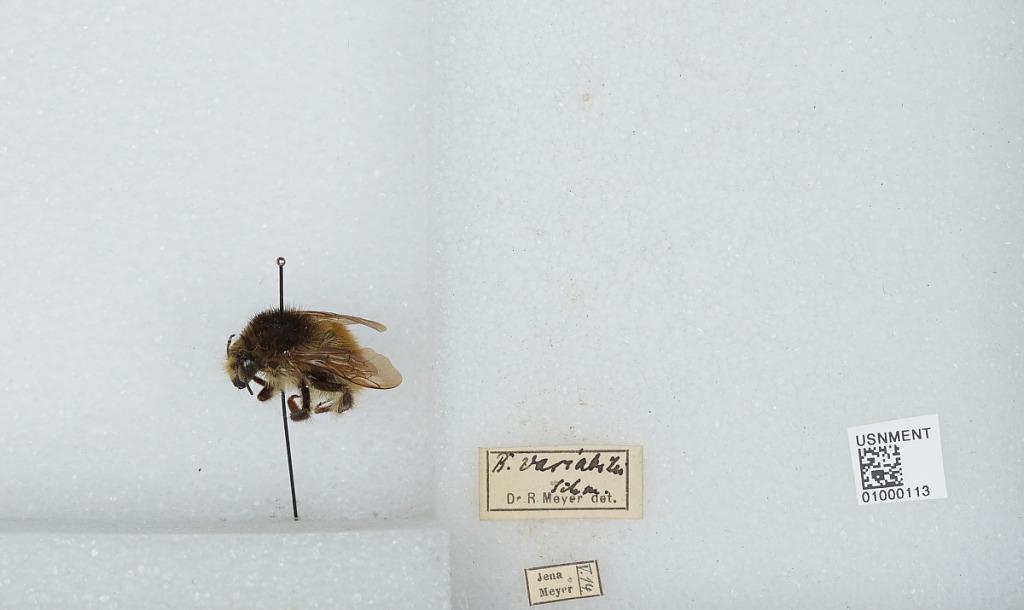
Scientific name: Bombus (Thoracobombus) humilis Illiger
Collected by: Meyer
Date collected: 1914-5-
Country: Germany
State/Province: Thuringia
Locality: Jena
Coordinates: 50.9287, 11.5882
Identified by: Meyer, R.